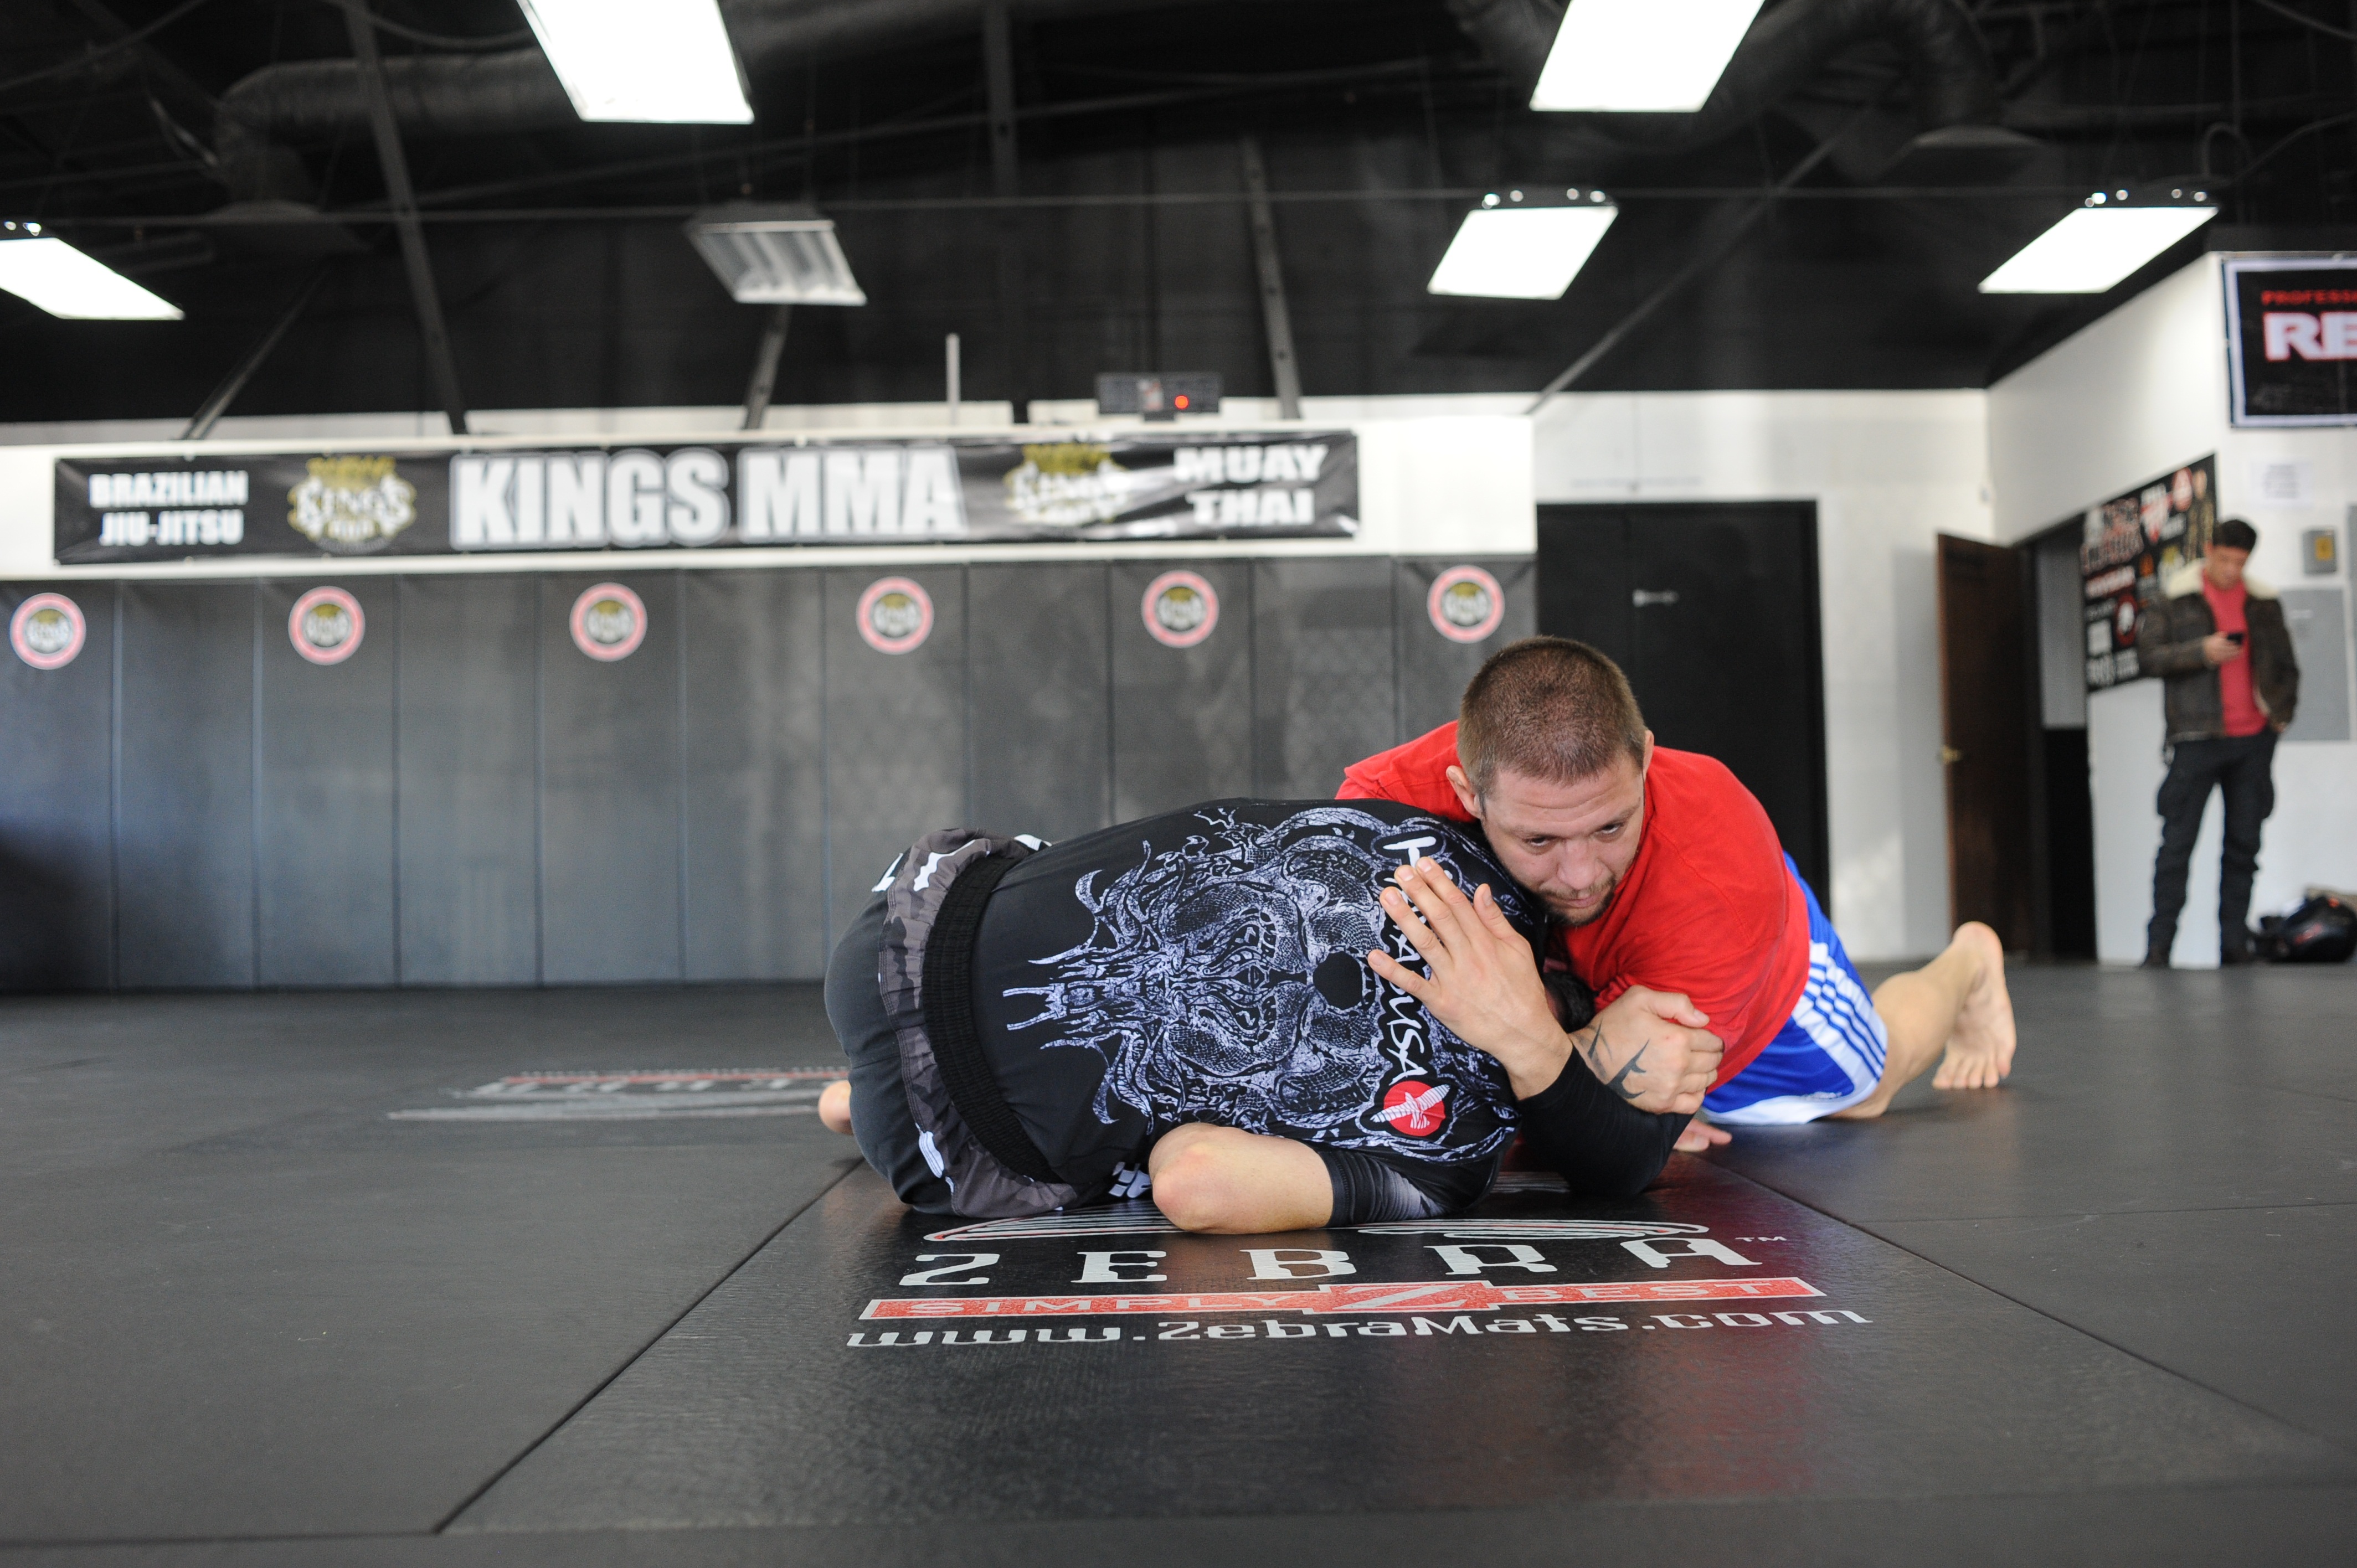
sport, fitness, fight, sports, athlete, champion, martial, combat, mma, kickboxing, martial arts, bjj, jiujitsu, grappling, jujitsu, gracia barra, sport venue, physical fitness, hapkido, brazilian jiu jitsu